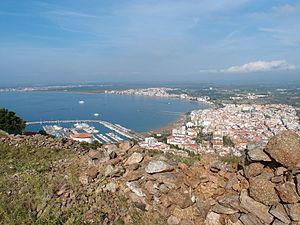
Le castrum de Puig Rom est une forteresse wisigothique située à Roses, dans la province de Gérone, en Catalogne. Elle fut découverte au milieu du XXᵉ siècle.